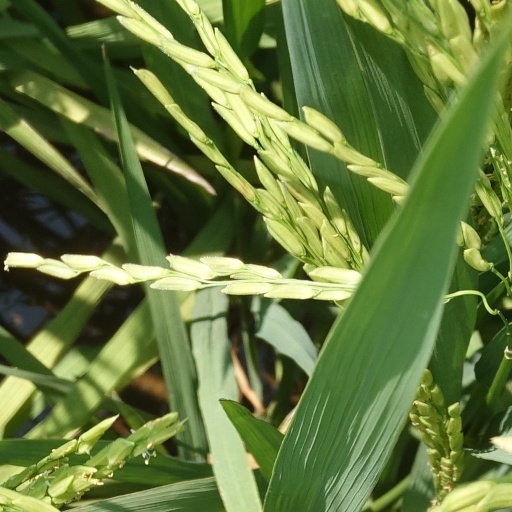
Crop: rice